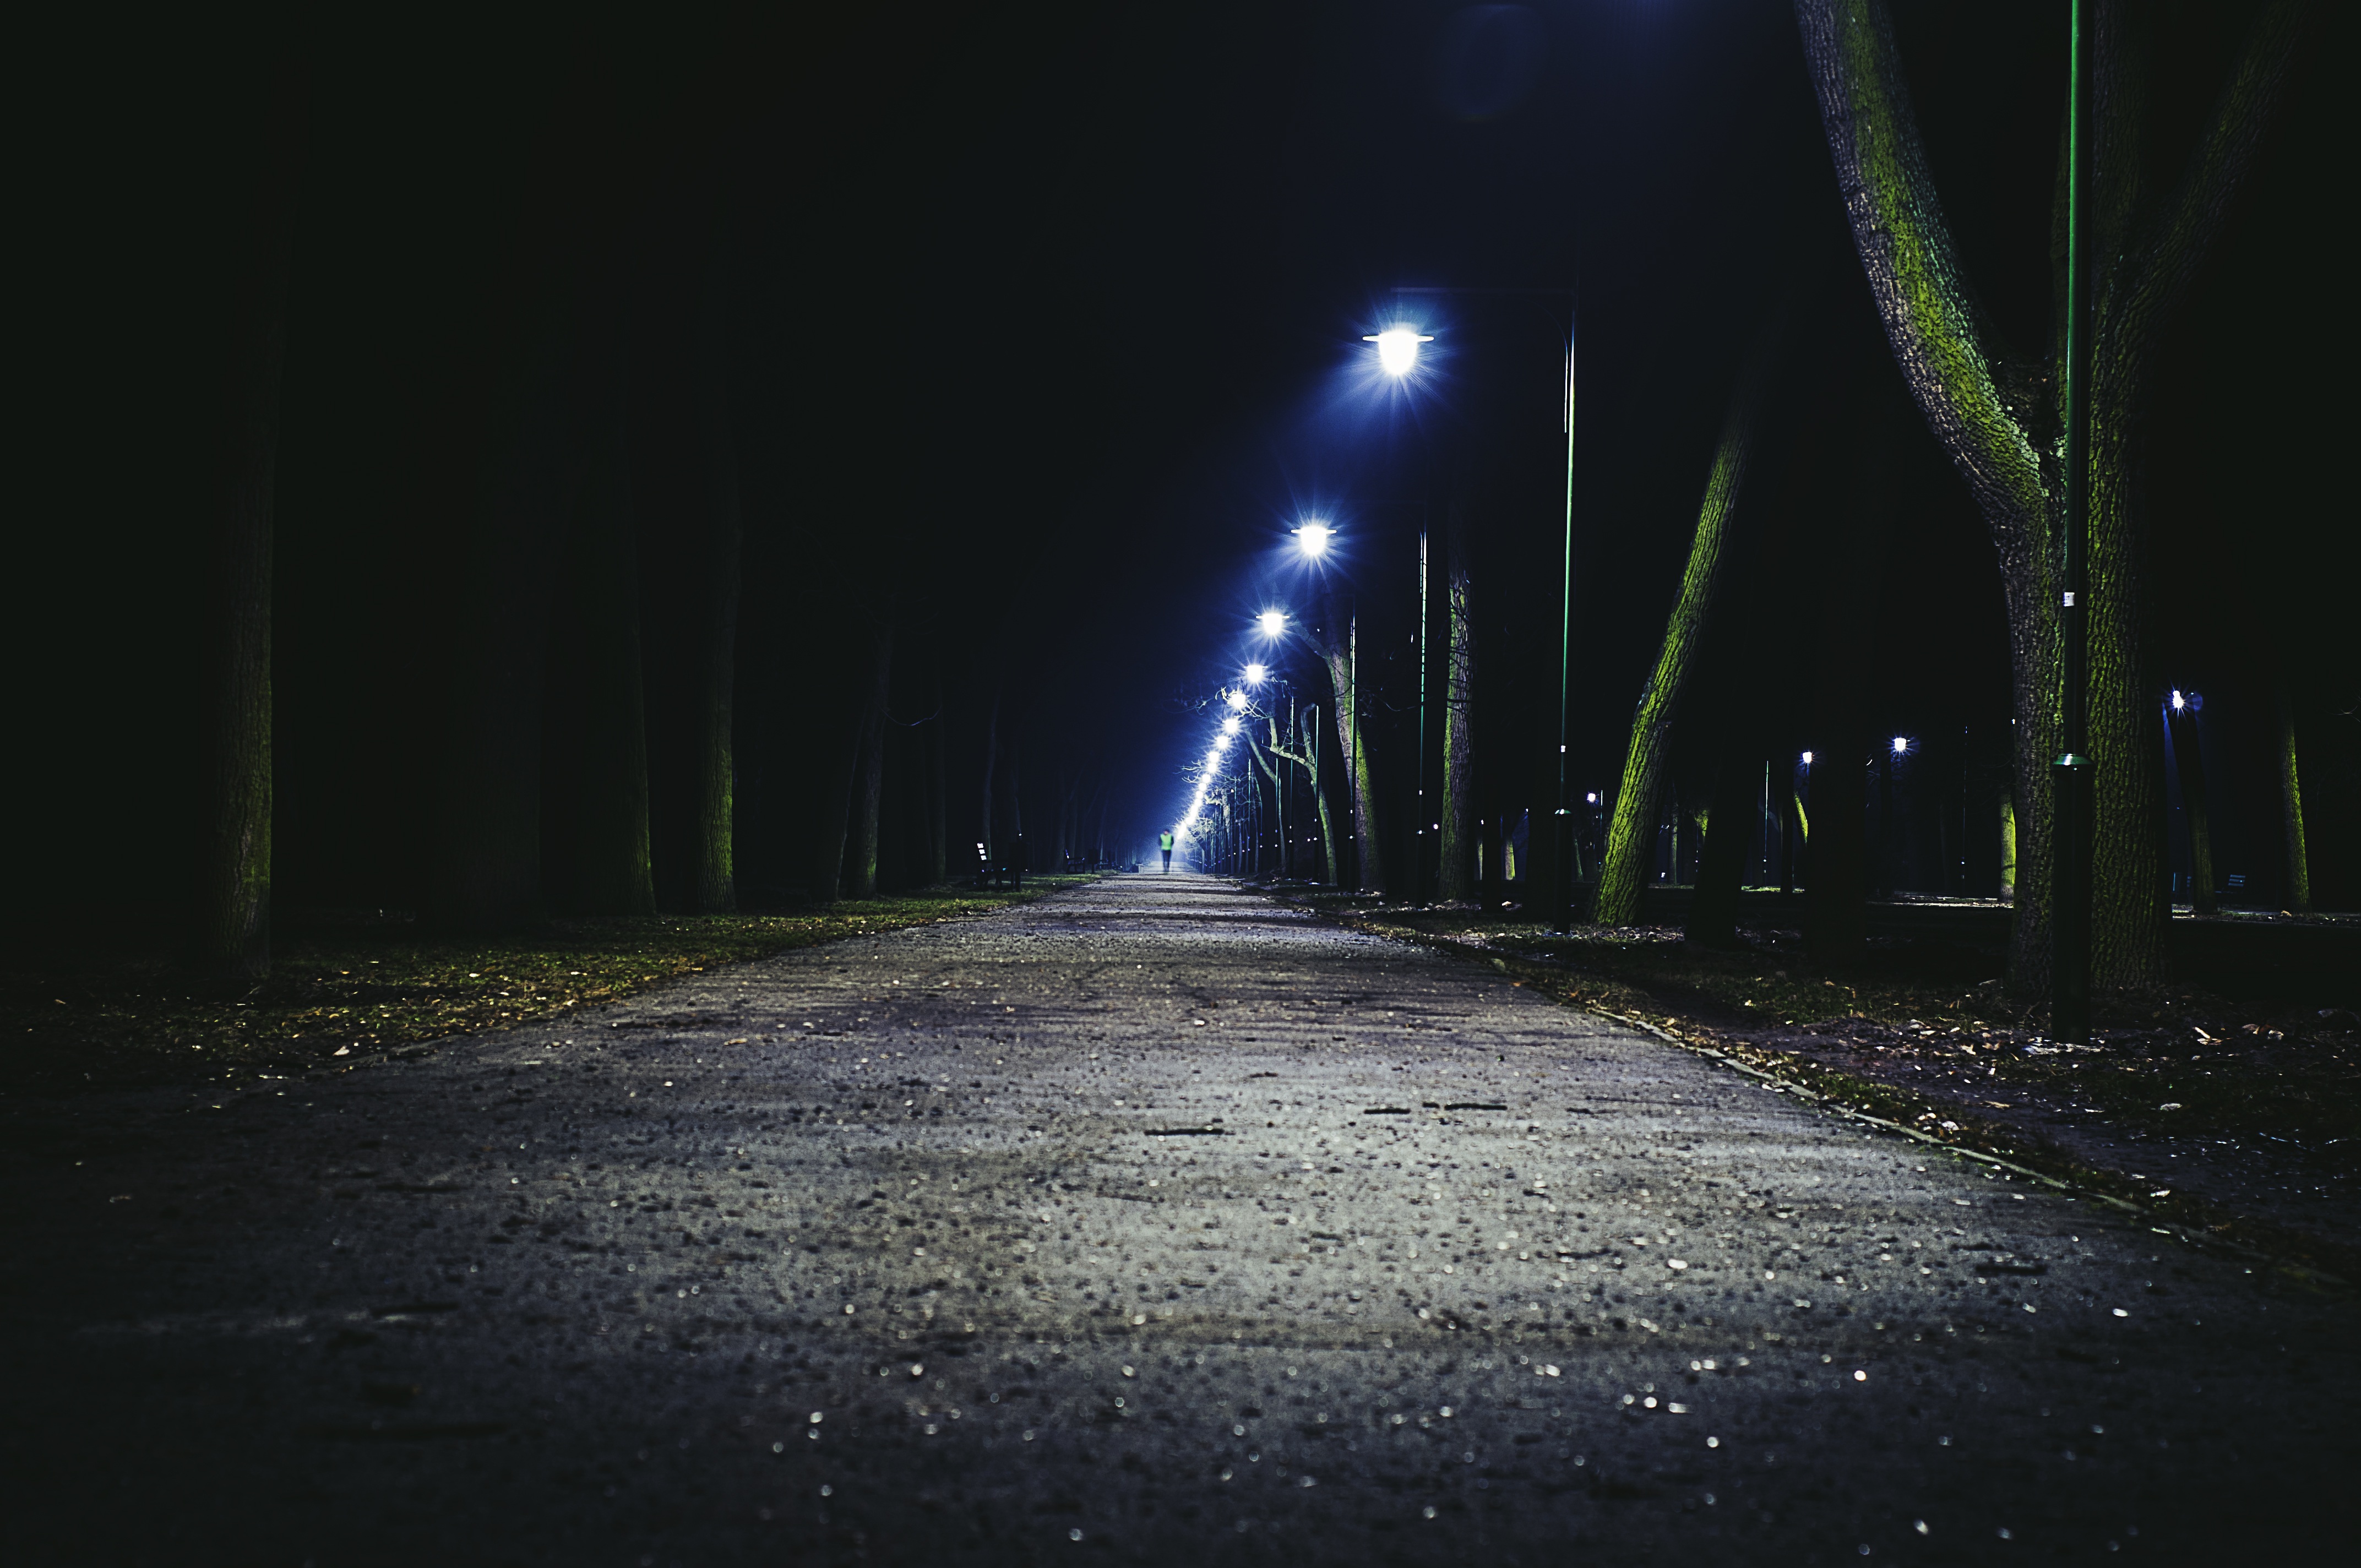
light, road, street, night, sunlight, city, urban, evening, green, darkness, street light, lighting, trees, midnight, street lights